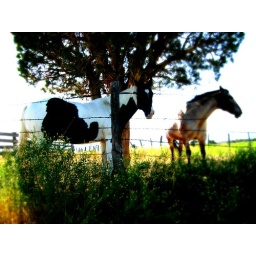
Two horses under a tree near Kinikin Corner Dairy in Montrose, Colorado